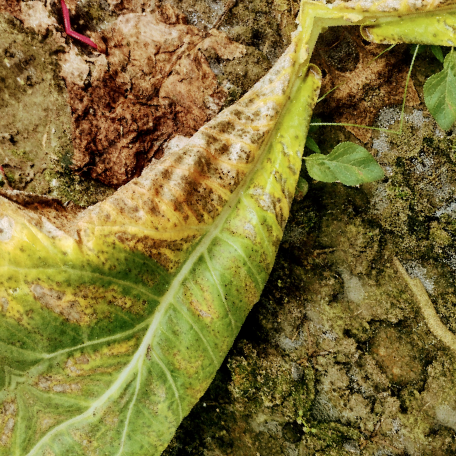
Label: Downy Mildew